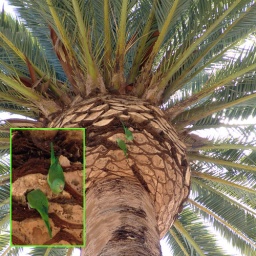
little green parrots with little orange beaks live in the extremely tall palm trees on my extremely beautiful street.